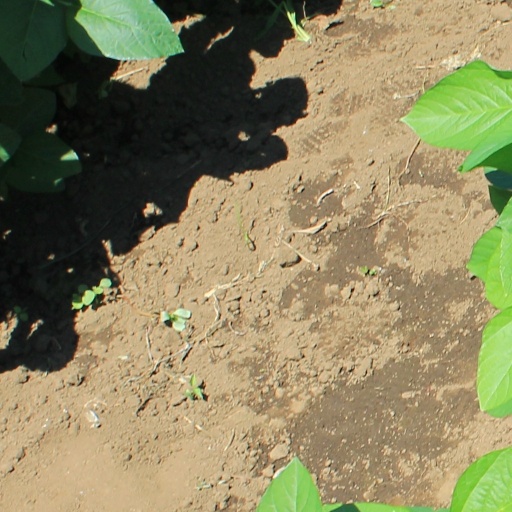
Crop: soybean